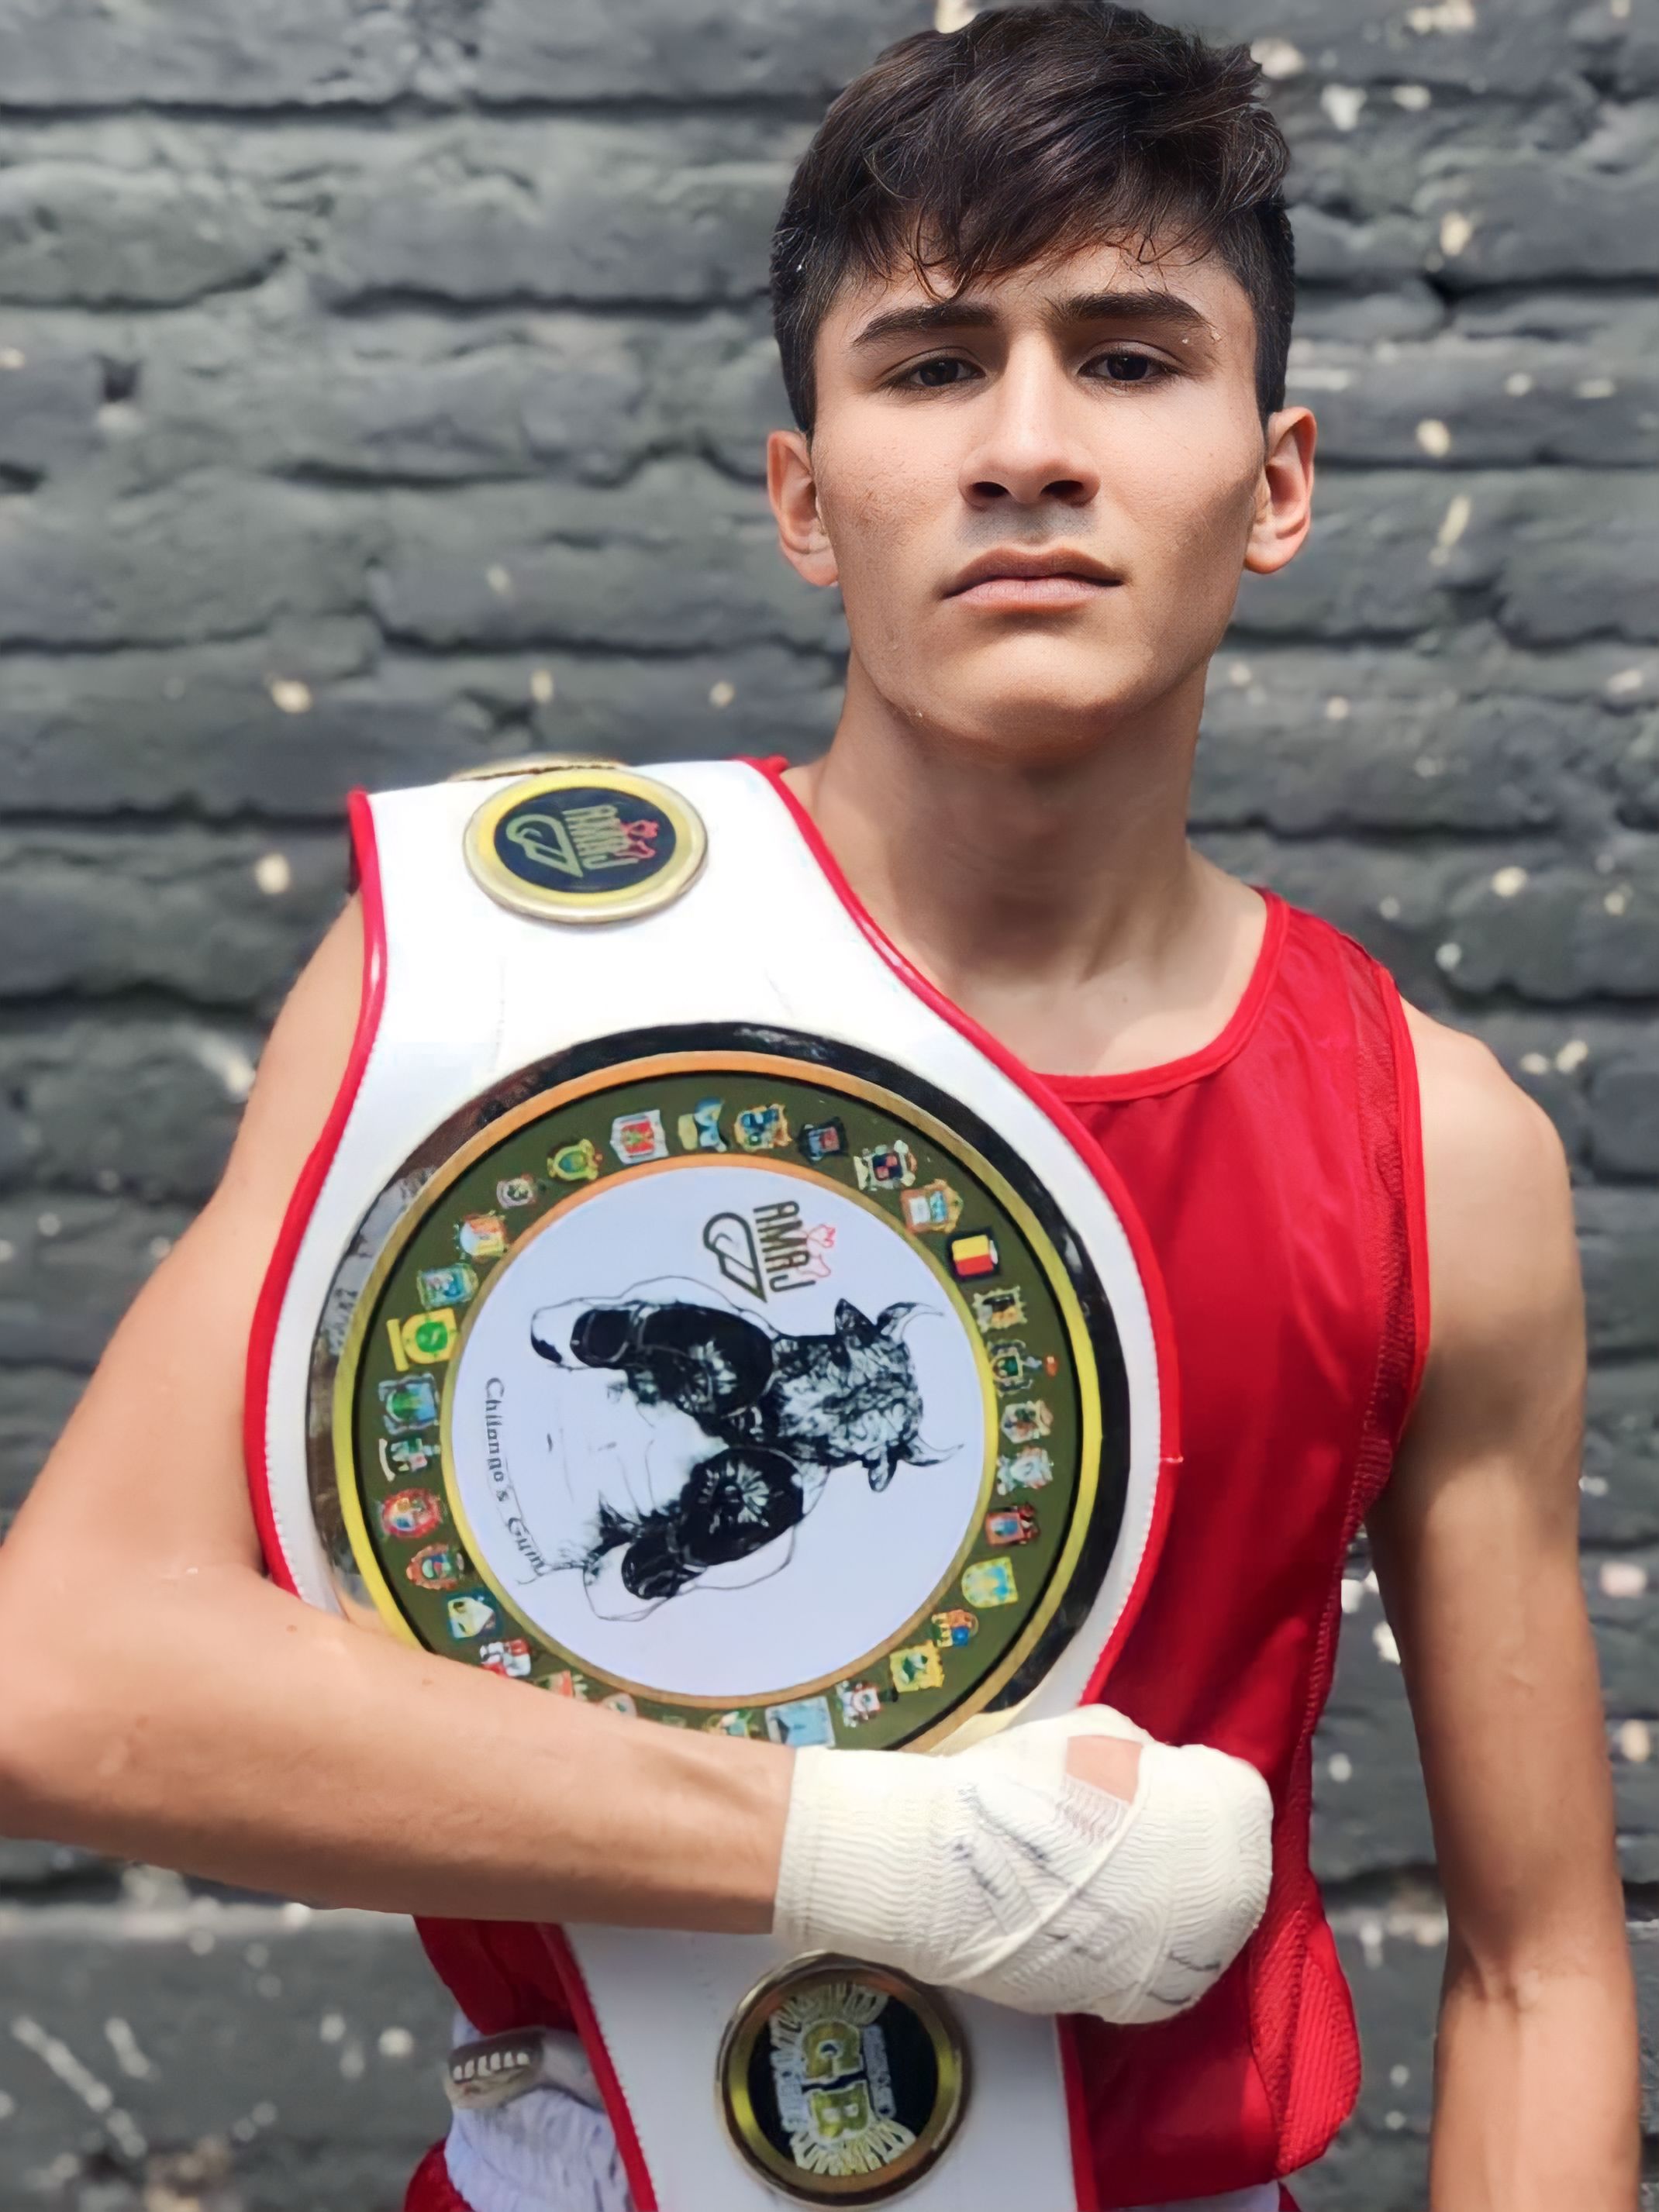
man, portrait, neck, sleeve, jersey, flash photography, player, t shirt, sportswear, elbow, personal protective equipment, championship, competition event, sports gear, team sport, uniform, sports, sports uniform, logo, recreation, chest, top, tattoo, eyewear, reptile